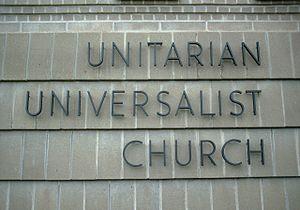
L'Association universaliste unitarienne, ou dans sa version complète l'Association universaliste unitarienne des congrégations en Amérique du Nord, est une association religieuse libérale de congrégations unitariennes, universalistes et universalistes unitariennes formé en 1961 par le regroupement de l'American Unitarian Association et de l'Église universaliste d'Amérique.